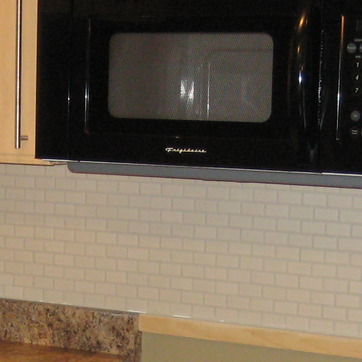
Material: tile